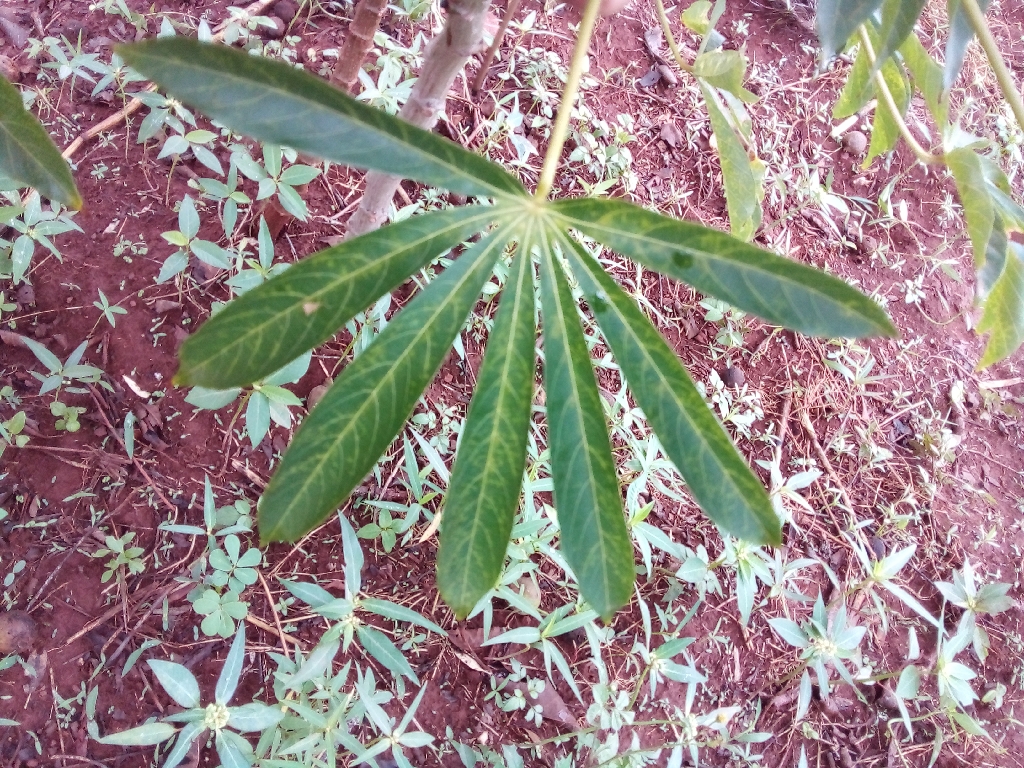
Label: cassava brown streak disease (cbsd)